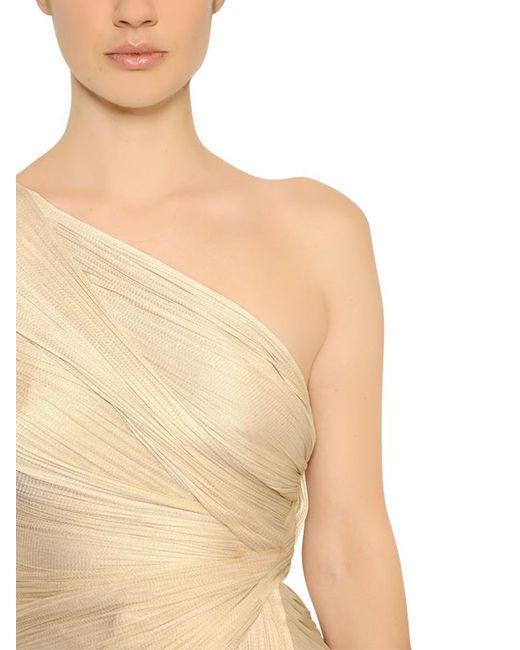
Hellgoldene Galabekleidung mit Satin-Finish